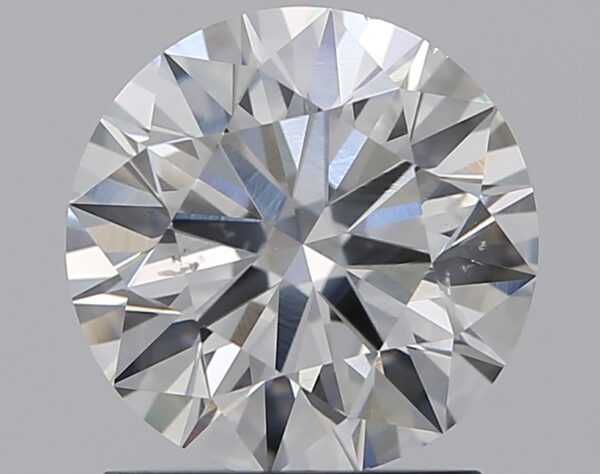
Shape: round
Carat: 1.51
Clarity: SI2
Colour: F
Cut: EX
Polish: EX
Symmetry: EX
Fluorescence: N
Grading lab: GIA
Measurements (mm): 7.33 x 7.37 x 4.54